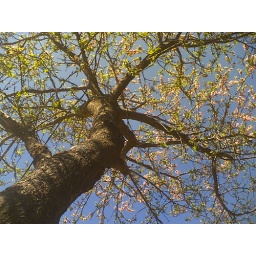
This is a tree next to my house in ma village